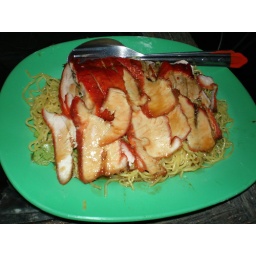
Duck and noodles at the inside eating spot in the night market